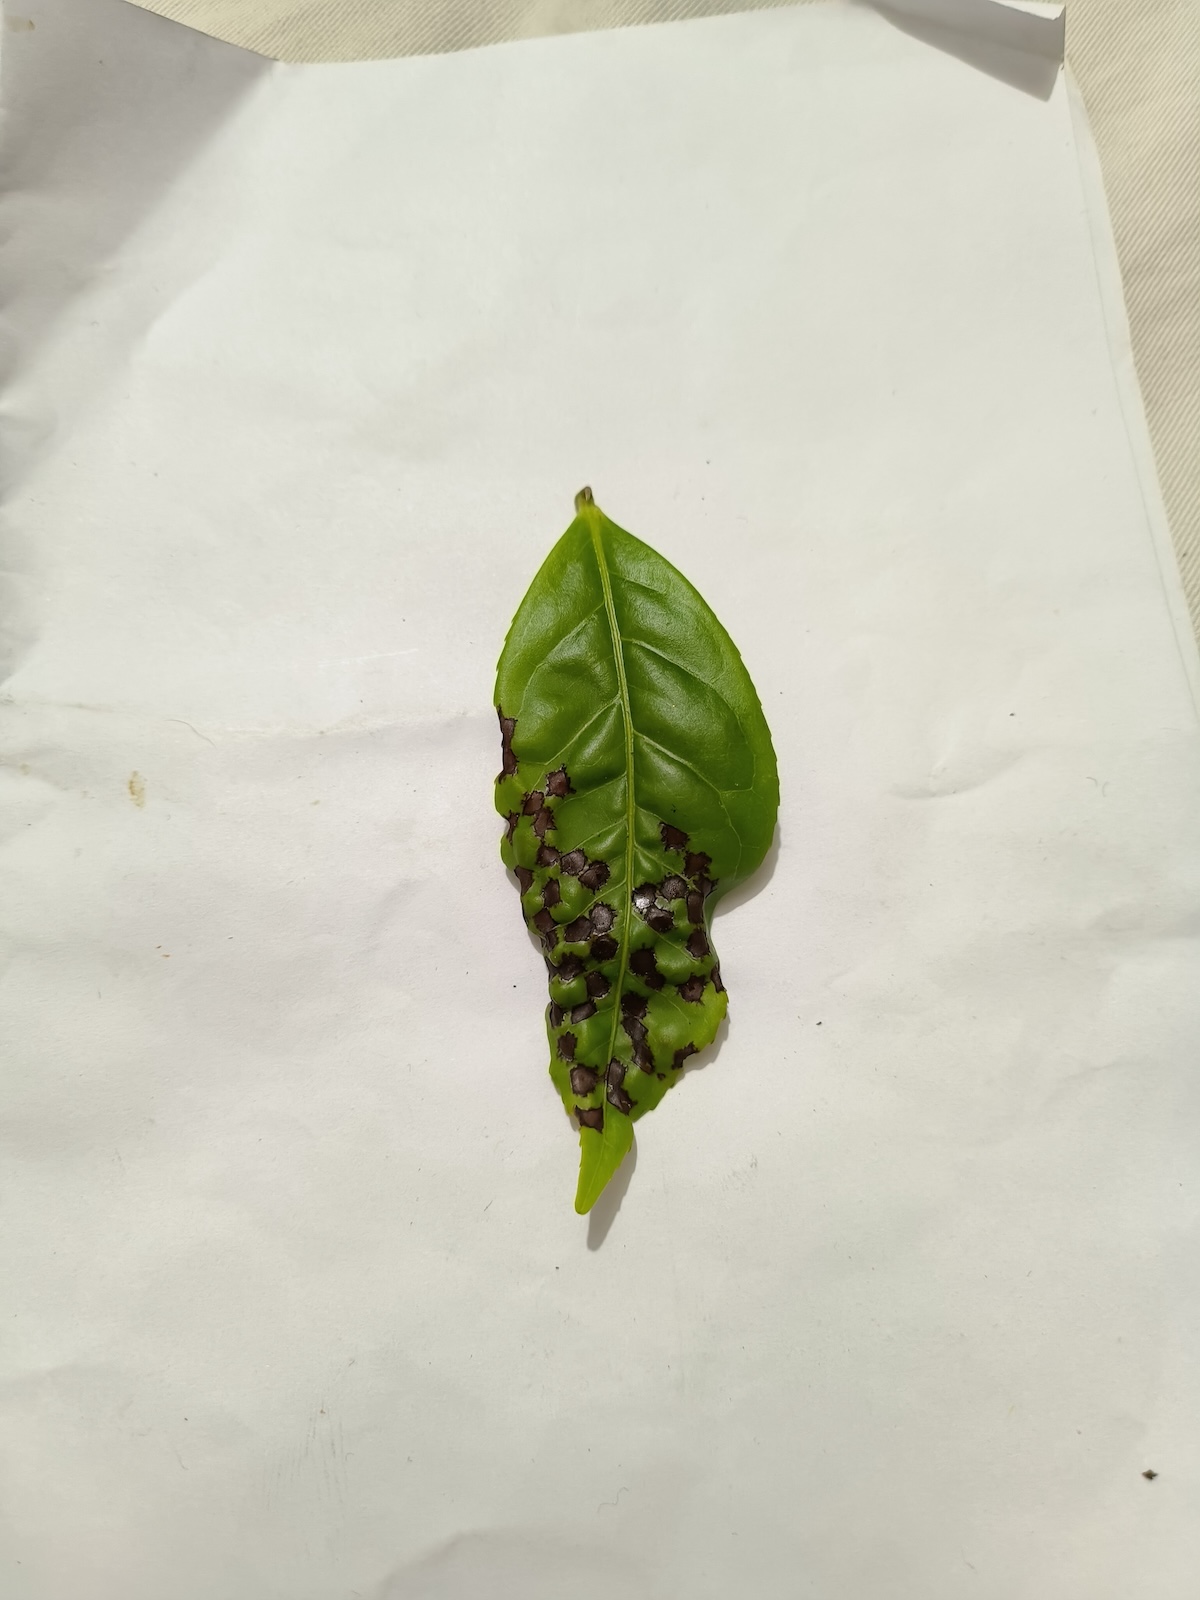
Label: Helopeltis